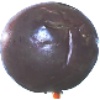
Label: passion_fruit